Sky position (RA, Dec in degrees): 196.704, -1.29
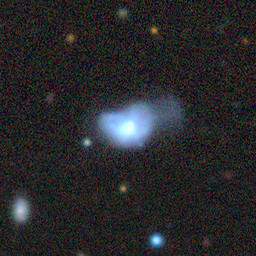
Galaxy morphology: Disturbed Galaxies